Wii

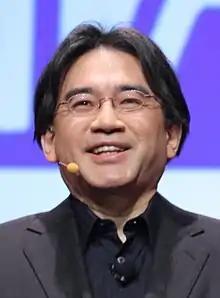
Nintendo president Satoru Iwata directed the company to design the Wii to appeal to a broader range of players.

Shortly after the release of the GameCube, Nintendo began conceptual development on its next console. According to game designer Shigeru Miyamoto, the company decided early to not aim to compete on hardware power, instead prioritizing new gameplay experiences. The project was initially referred to by the placeholder name "GameCube Next" (GCNext or GCN). Nintendo originally envisioned pricing the console at around .